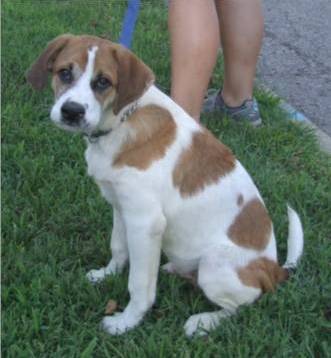
Label: dog